European witchcraft

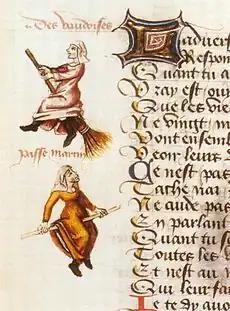
Marginal decorations of ""des vaudoises"" in "Le champion des dames", by Martin Le France, 1451

Gregory of Nyssa (c. 335 – c. 395) had said that demons had children with women called cambions, which added to the children they had between them, contributed to increase the number of demons. However, the first popular account of such a union and offspring does not occur in Western literature until around 1136, when Geoffrey of Monmouth wrote the story of Merlin in his pseudohistorical account of British history, "Historia Regum Britanniae" "(History of the Kings of Britain)", in which he reported that Merlin's father was an incubus.